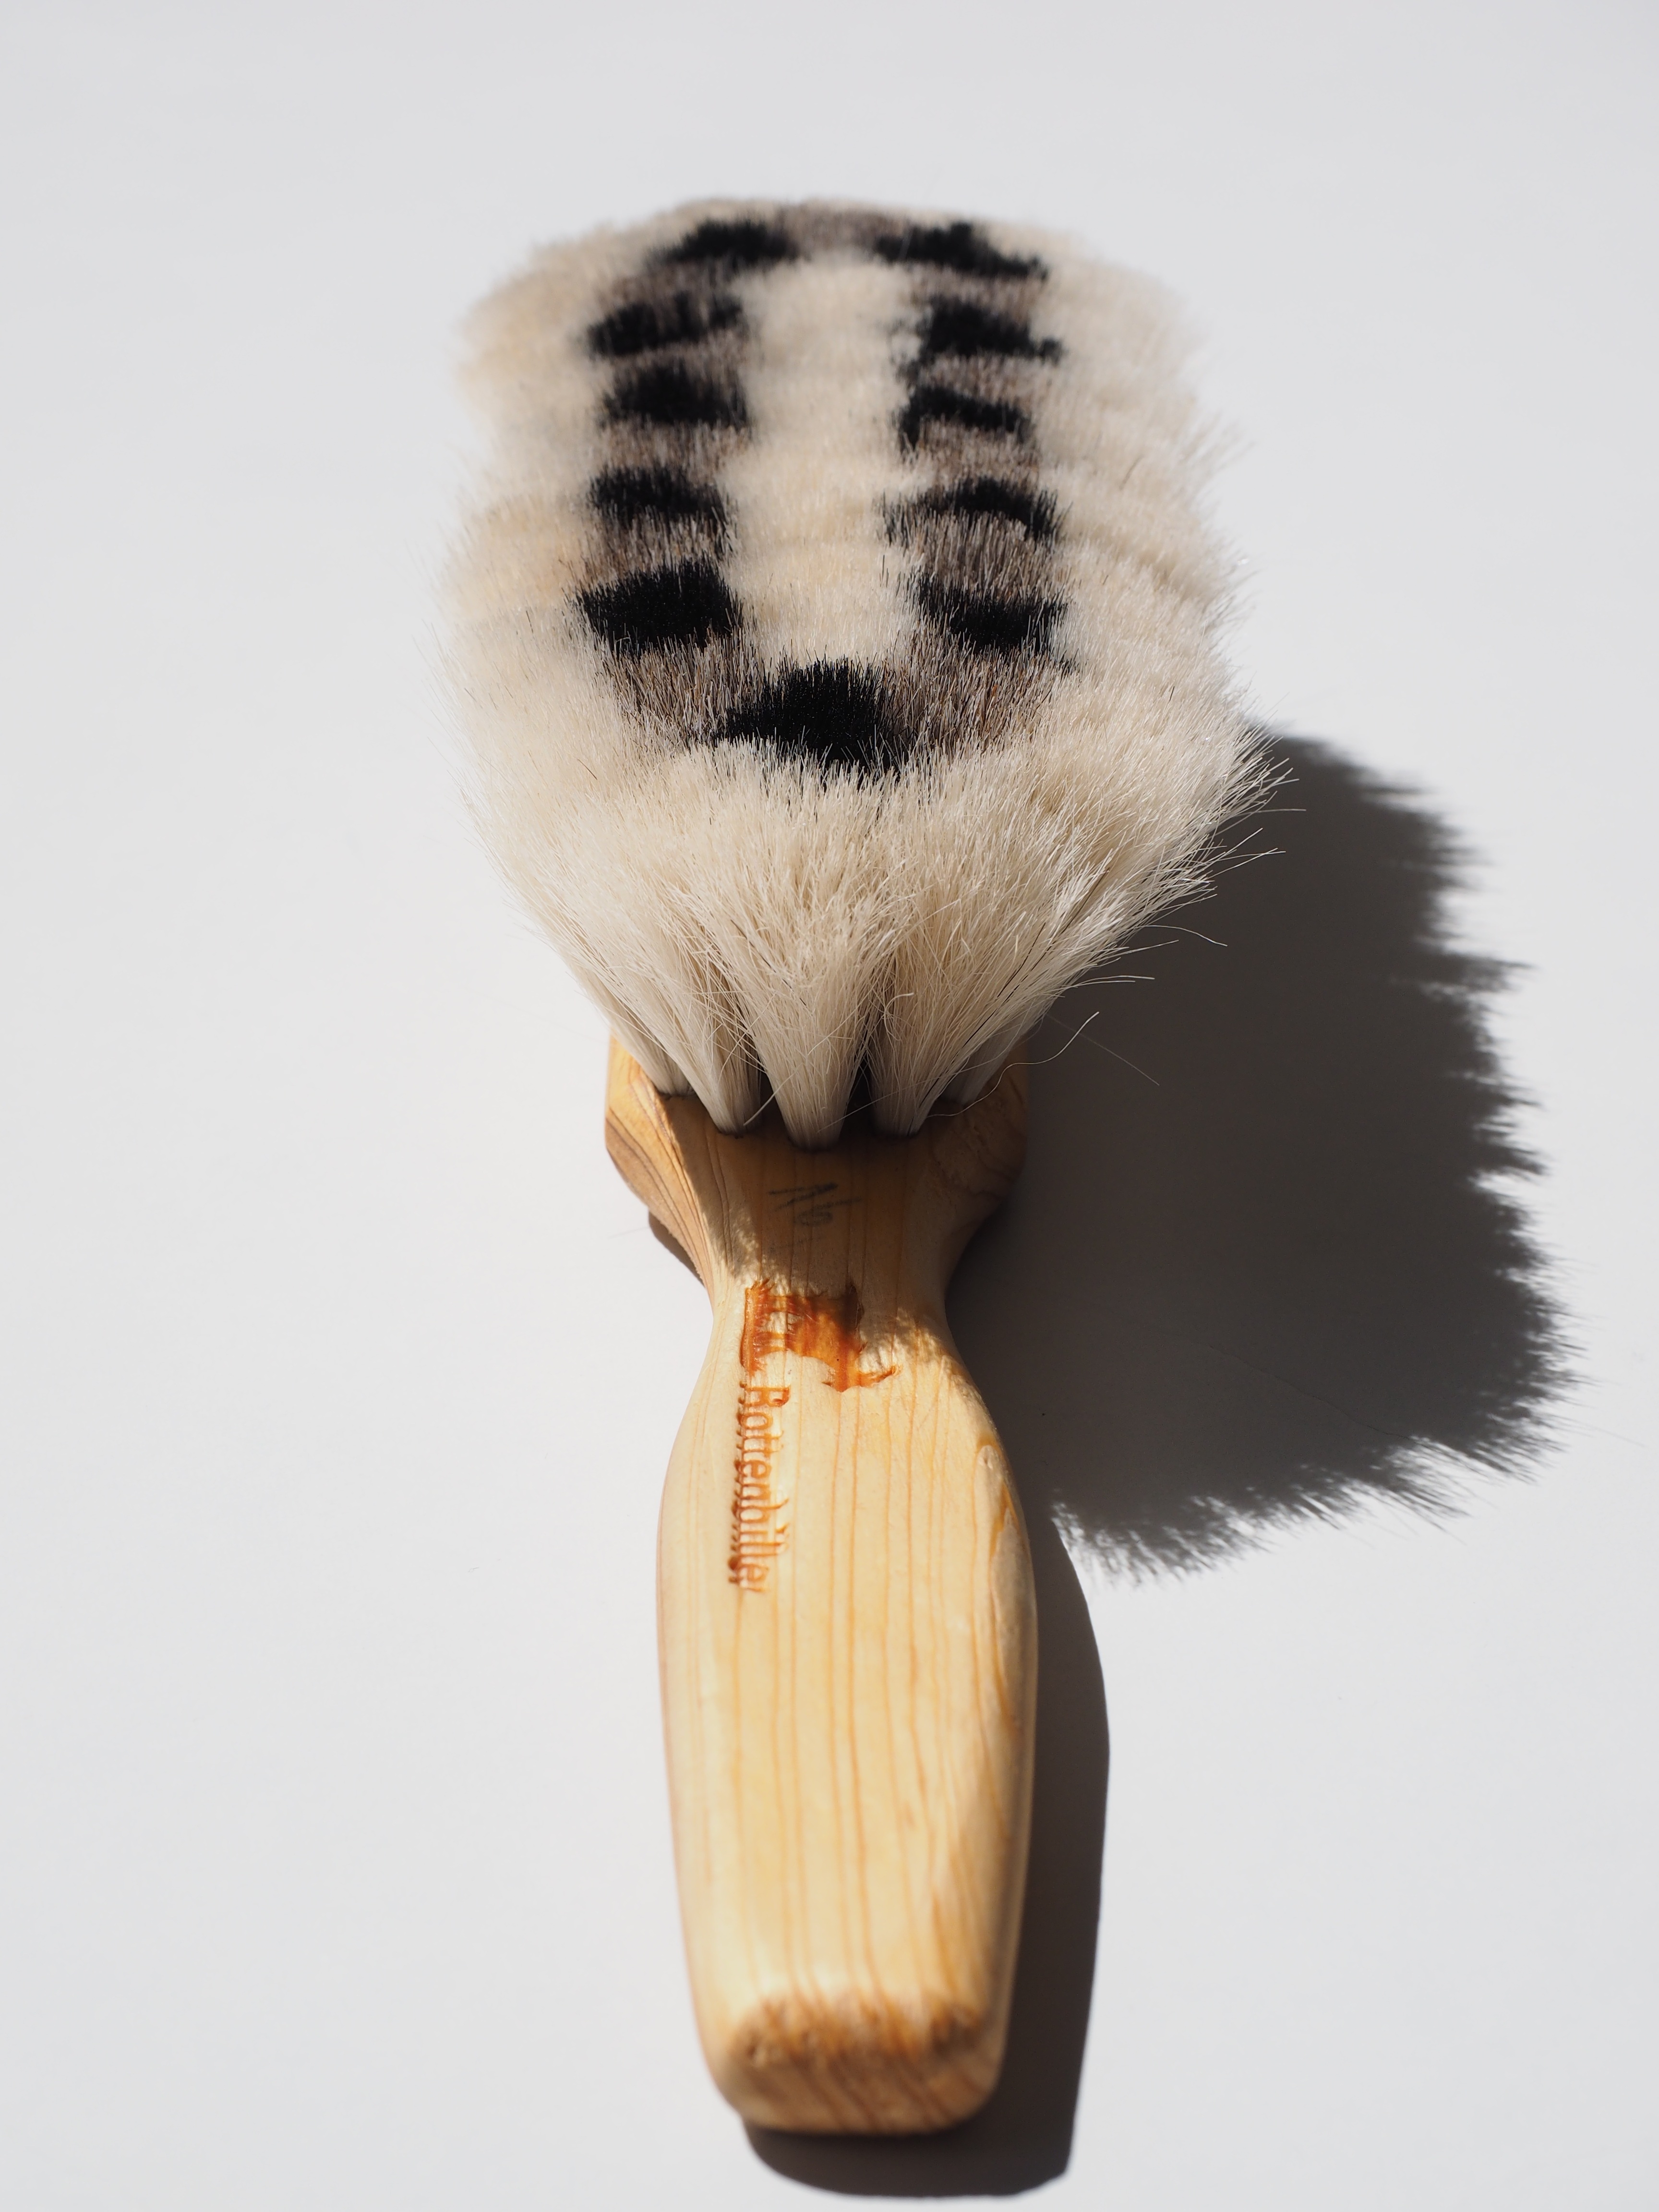
hand, hair, brush, leg, fur, clean, ear, material, hairstyle, wipe, human body, head, bristles, make clean, feather duster, goat hair brush